2010 Commonwealth Games opening ceremony

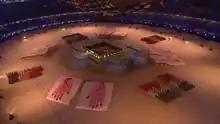

The Prince of Wales (now Charles III, representing Elizabeth II as Head of the Commonwealth), Camilla, Duchess of Cornwall and Prince Edward, Earl of Wessex attended the ceremony.